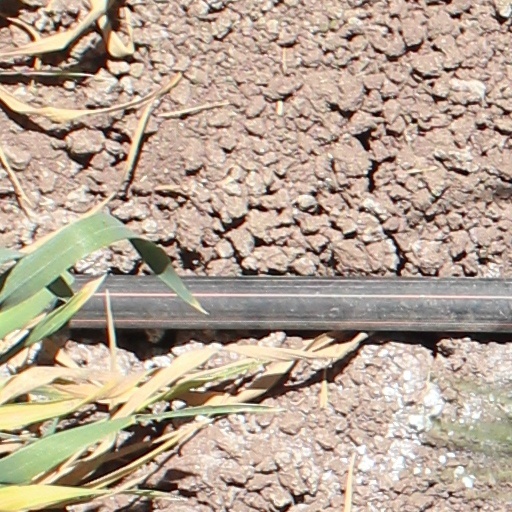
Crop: wheat